Port of Jacksonville

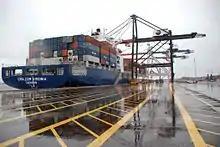
The CMA CGM "Virginia" at TraPac Container Terminal "Dames Point Marine Terminal"

The newest marine facility at Jaxport is the nearly "Dames Point Marine Terminal". Situated one mile (1.6 km) upstream from Blount Island on the main shipping channel and just west of the Dames Point Bridge, this terminal presently has only one tenant: the TraPac Container Terminal used by Mitsui O.S.K. Lines. Space is available to store bulk aggregate material. Hanjin Shipping has reserved for their container terminal, which is projected to open during 2013.